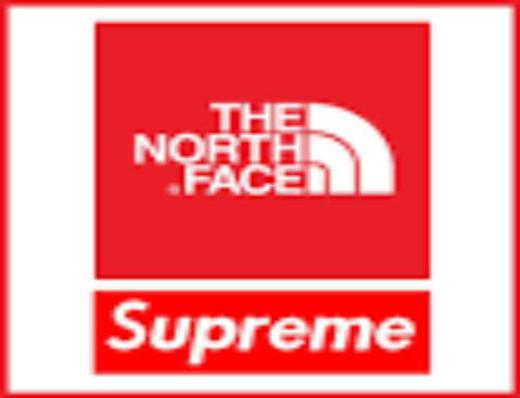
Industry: Clothes